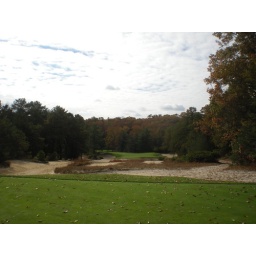
A tee box and a island green surrounded by sand make up this 198 yard par 3.